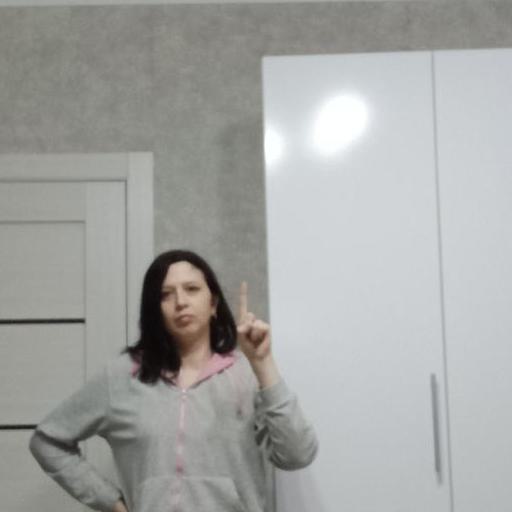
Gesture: one